Nordic (tug)

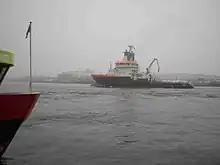
Emergency tow vessel "Nordic" entering the port of Hamburg on 7 December 2010 after its transfer from Wolgast

The construction and commissioning of the "Nordic" were a consequence of the "Pallas" accident off Amrum island in 1998 when the cargo vessel ran aground and lost a substantial amount of oil. Especially the Schutzgemeinschaft Deutsche Nordsee association and many other non-governmental organisations for the protection of the environment had worked towards the commissioning of a new emergency tow vessel on the German North Sea coast.